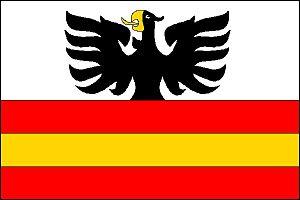
Loděnice est une commune du district de Brno-Campagne, dans la région de Moravie-du-Sud, en République tchèque. Sa population s'élevait à 531 habitants en 2017.